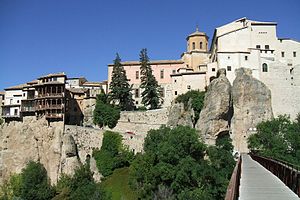
Cuenca (Spanien)
Cuenca er en by, og hovedstad i provinsen Cuenca, i den autonome region Castilla-La Mancha i det centrale Spanien. Byen, der har 54.600 indbyggere, ligger 935 meter over havet, og omtrent 130 km fra Madrid.